Hornswoggle

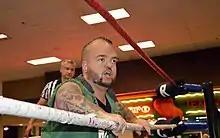
After Postl's tenure in WWE, he worked in the independent circuit

Following his release from WWE, Postl returned to his hometown promotion ACW. Postl also signed to appear at a show co-promoted by Global Force Wrestling and WrestlePro under the ring name Swoggle and debuted for the promotion on June 11, facing Brian Myers. Swoggle won after Myers knocked down the referee and while the ref was down, Grim from "Grim's Toy Show" interfered against Myers with a full nelson slam. Swoggle did a tadpole splash on the incapacitated Myers and won by pinfall. On July 6, Chikara announced that Postl would be debuting for the promotion on July 23 under the ring name The Big Deal. On March 30 at WrestleCon, Postl, under the Swoggle ring name, defeated Grado.